Krotoa

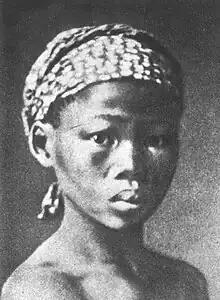

The "!Oroǀõas" ("Ward-girl"), spelled in Dutch as Krotoa or Kroket, otherwise known by her Christian name Eva (c. 1643 – 29 July 1674), was a !Uriǁ'aeǀona translator who worked for the Vereenigde Oostindische Compagnie (VOC) during the founding of the Cape Colony.